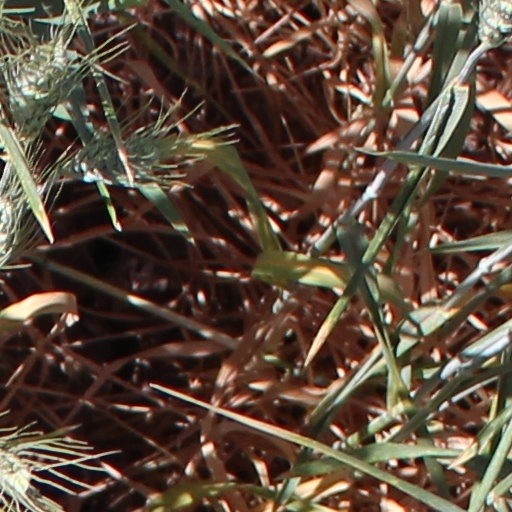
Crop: wheat